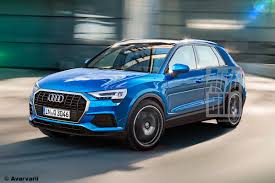
Label: noambulance